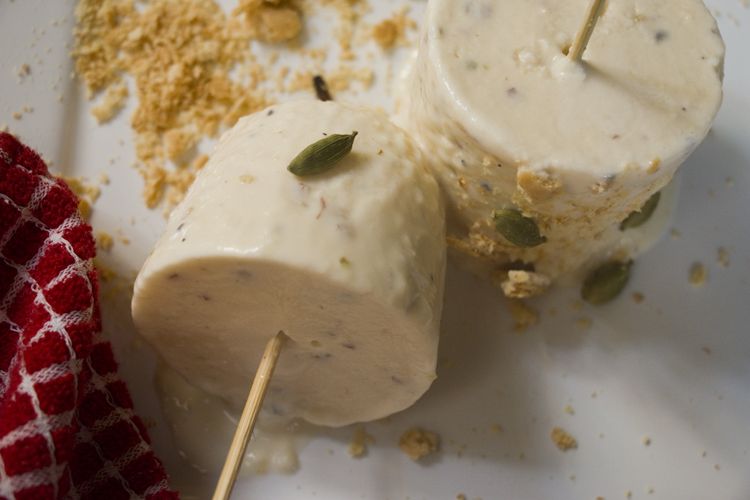
Dish: kulfi